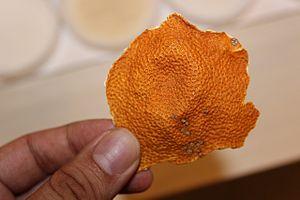
Le chenpi, aussi appelé couramment jupi, est une pelure de mandarine utilisée comme condiment traditionnel dans la cuisine chinoise et la médecine traditionnelle. Il est mis à vieillir, stocké à l'abri de l'humidité. En bouche, il a un goût légèrement sucré avant de devenir âcre et l'arrière-goût est amer.